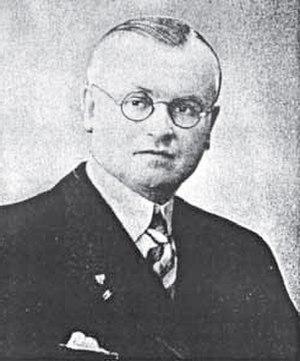
Max-Albert Van den Berg (1899-1945), juste parmi les nations - Yad Vashem. Résistant, il sauvera plus de 400 enfants juifs de la déportation.
Max-Albert Van den Berg, appelé également Albert Van den Berg, né à Liège le 10 mai 1890, est un docteur en droit, licencié en notariat et avocat à la cour d'appel de Liège, et résistant durant la Seconde Guerre mondiale. Arrêté par la Gestapo en 1943, il mourut en captivité, en avril 1945 au camp de concentration de Neuengamme près d'Hambourg.